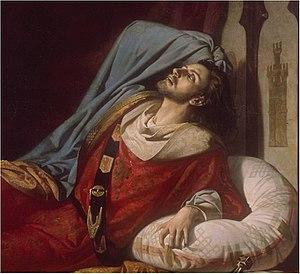
Últimos momentos de Fernando IV el Emplazado est une peinture réalisée par José Casado del Alisal en 1860.